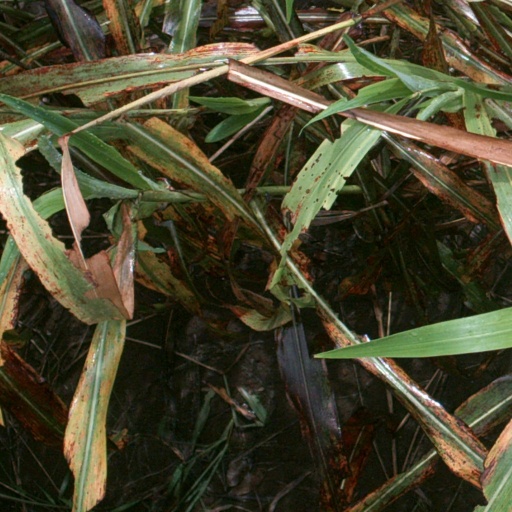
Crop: sorghum